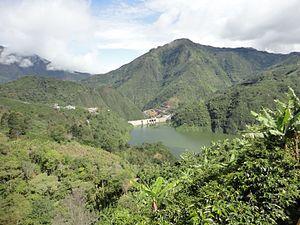
Le secteur de l'énergie au Costa Rica se caractérise par la prédominance du pétrole, qui couvrait 63,5 % de la consommation finale d'énergie du pays en 2016, malgré les investissements très importants consacrés au développement des énergies renouvelables, qui couvraient 36,4 % de la consommation finale ; elles ont progressé de 98 % entre 1990 et 2016, mais n'ont pas réussi à compenser l'explosion de la consommation de produits pétroliers : +201 % ; la part des EnR a donc reculé de 45,2 % en 1990 à 36,4 % en 2016.